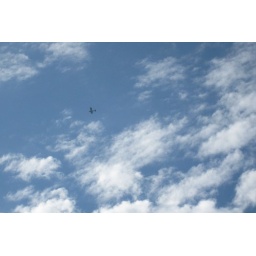
airplane in the sky